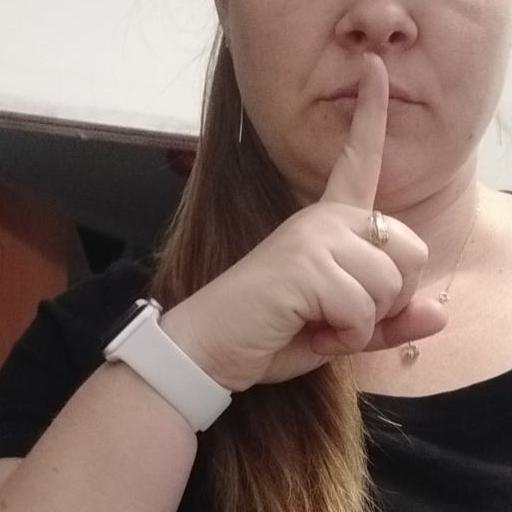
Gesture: mute